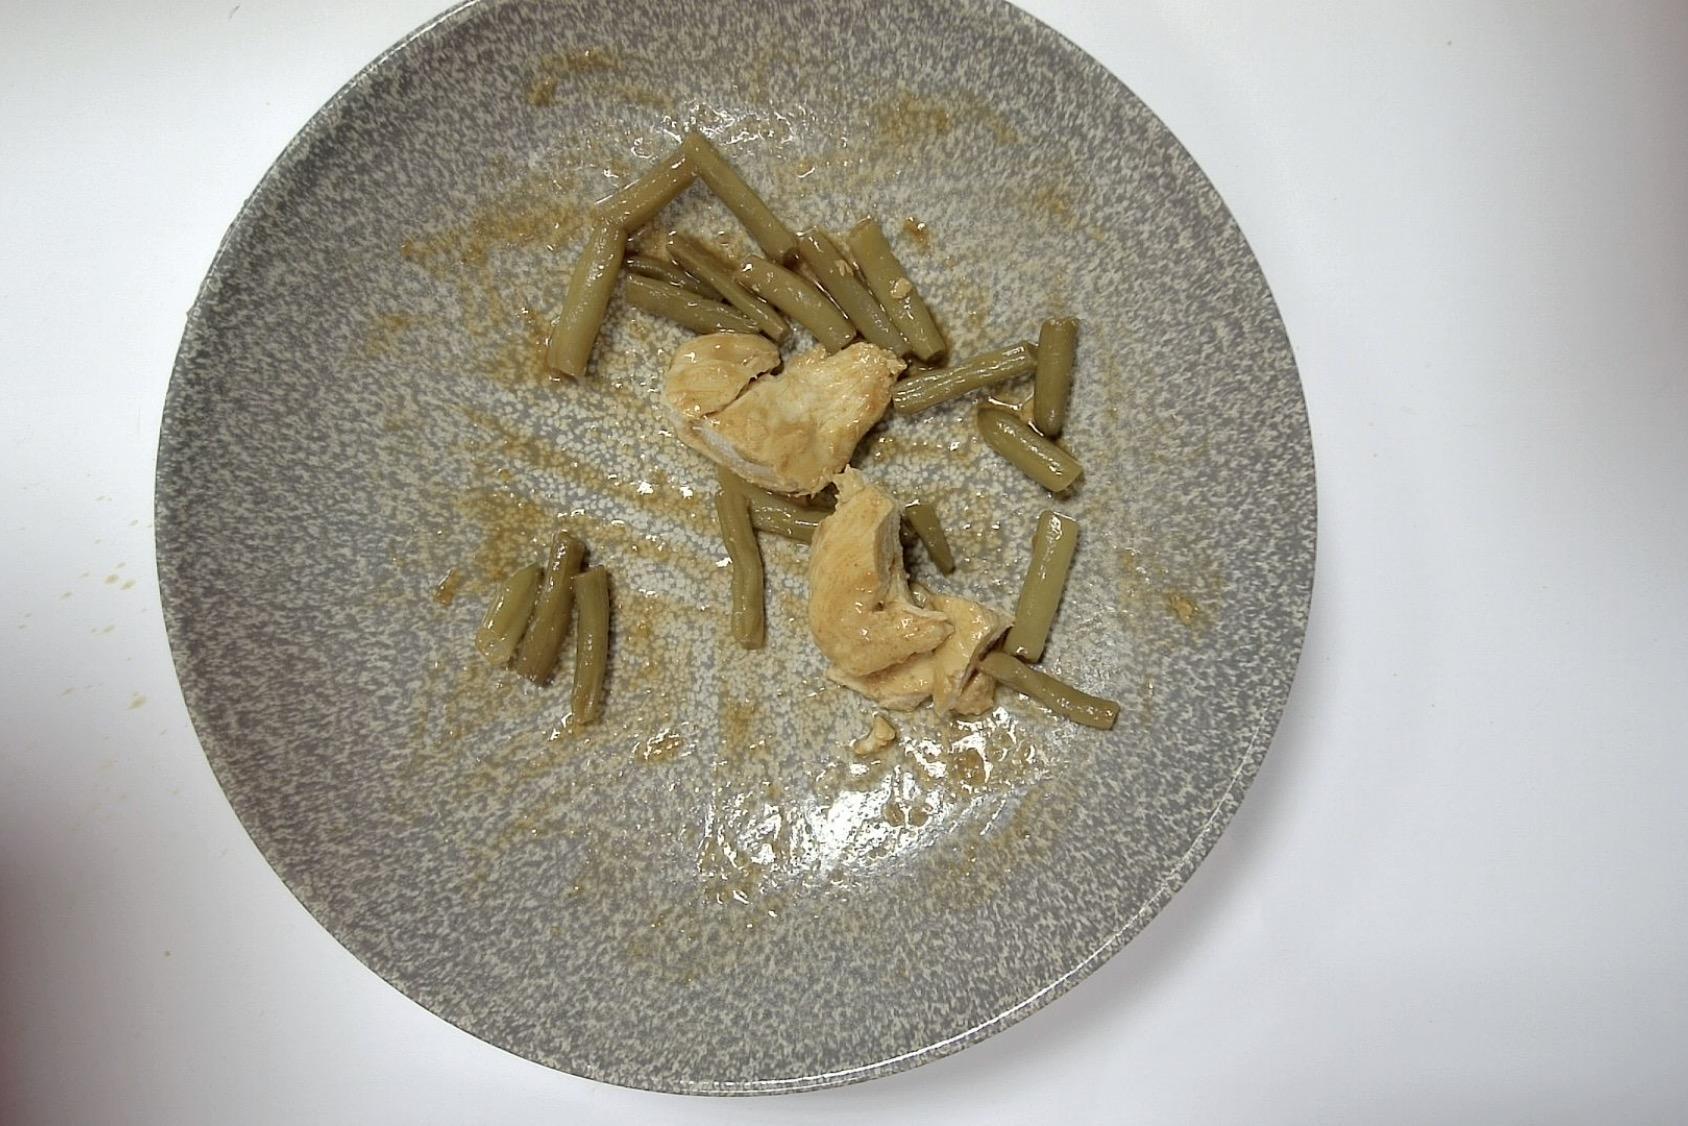
Gericht: Hähnchen mit Grüne Bohnen , Kartoffelpüree und Bratenjus
Portionsgröße: Normale Portion
Zutaten: Kartoffelpüree , Grüne Bohnen , Bratenjus, Hähnchen
Gewicht vorher: 341 g
Kalorien vorher: 326,76 kcal
Gewicht nachher: 271 g
Kalorien nachher: 259,683 kcal